Jacques Damala

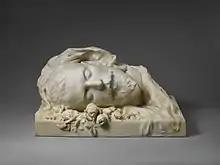
Funerary bust made of Damala by Sarah Bernhardt (1889)

The match was far from being blissful. Damala developed the habit of openly criticising and mocking Bernhardt in front of her friends. Bernhardt, in return, called him "Gypsy Greek" in an equal attempt to degrade him. However, in most cases, Bernhardt was so overwhelmed by her infatuation for him that she tolerated his insults and even begged him for forgiveness, behaviour which reaffirmed that Damala had the upper hand in the relationship. After Bernhardt left Russia to extend her tour to other European countries, Damala resigned from the Diplomatic Corps and followed Sarah's theatre circle. While in London, completing the final part of her tour, Bernhardt had yet another fight with Damala. Bernhardt was supposed to have created the role of playwright Victorien Sardou "Theodora" during the tour. Instead, she sent Sardou the telegram: "I am going to die and my greatest regret is not having created your play. Adieu."